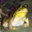
Label: frog